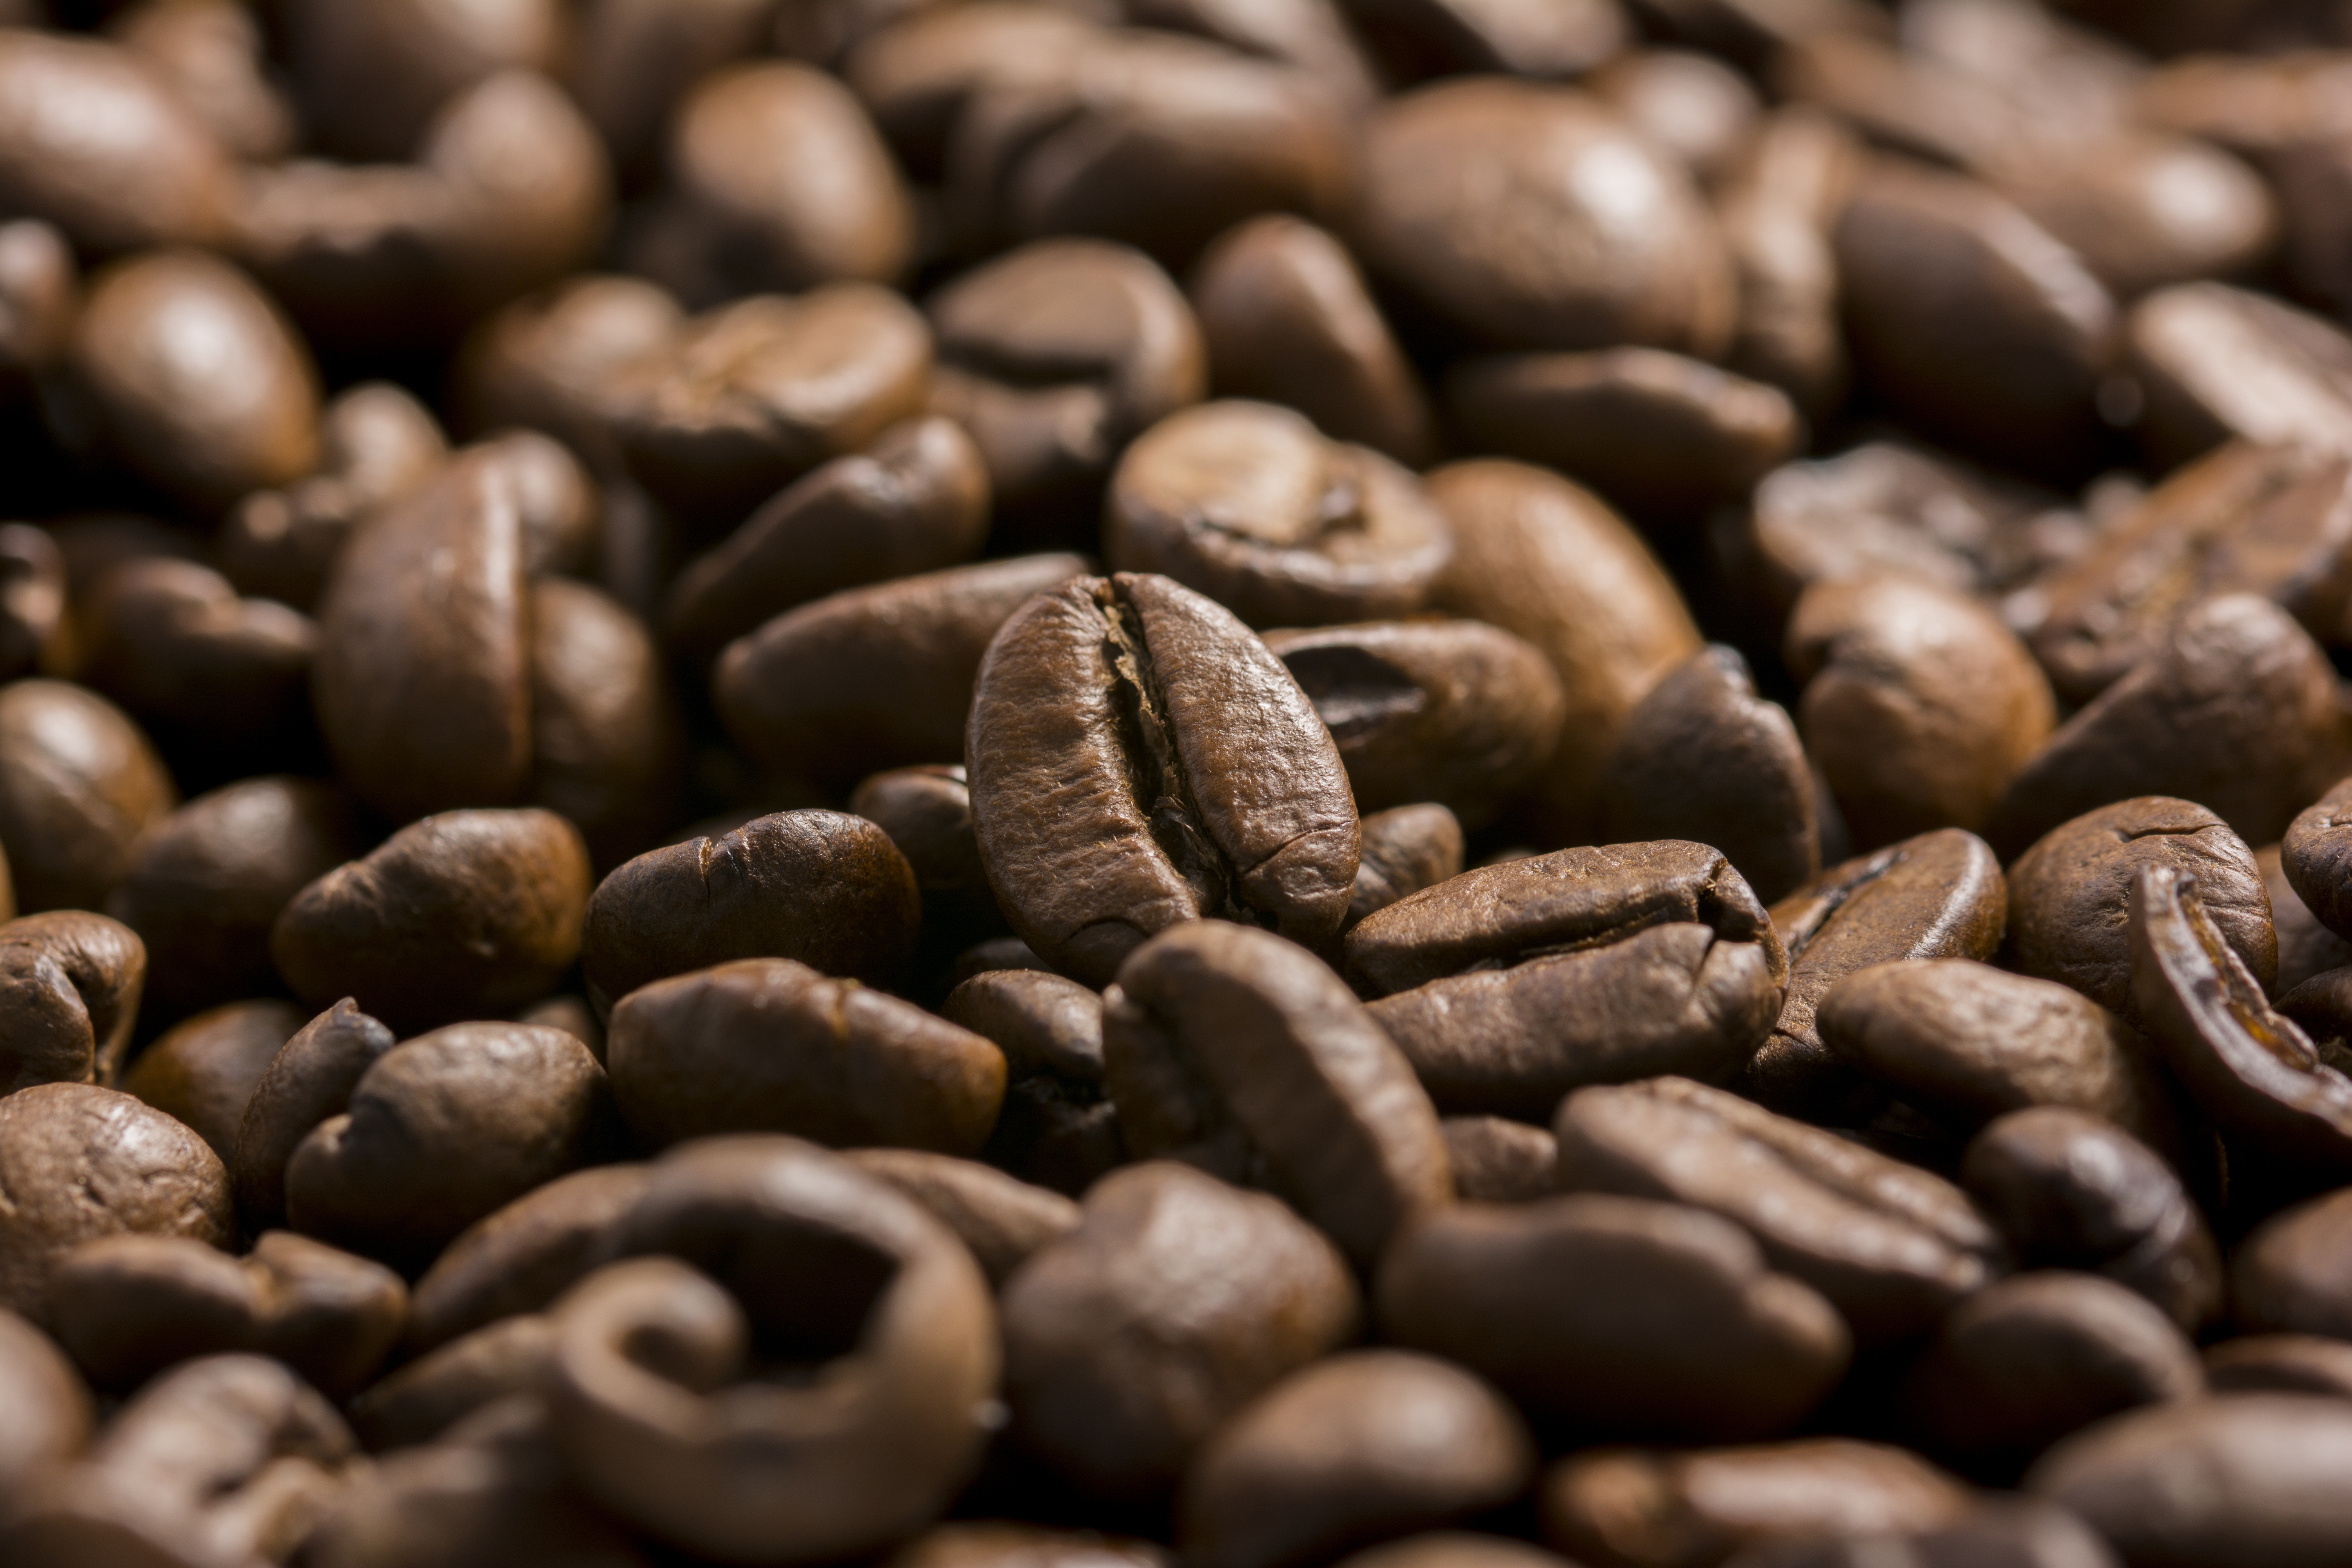
cafe, coffee, aroma, produce, brown, drink, close up, caffeine, beans, coffee beans